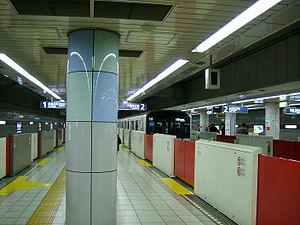
Nakano-Sakaue est une station du métro de Tokyo sur les lignes Marunouchi et Ōedo dans l'arrondissement de Nakano à Tokyo. Elle est gérée conjointement par les compagnies Tokyo Metro et Toei.